Question: Please indicate a possible affordance area of the bench that can be used for sitting
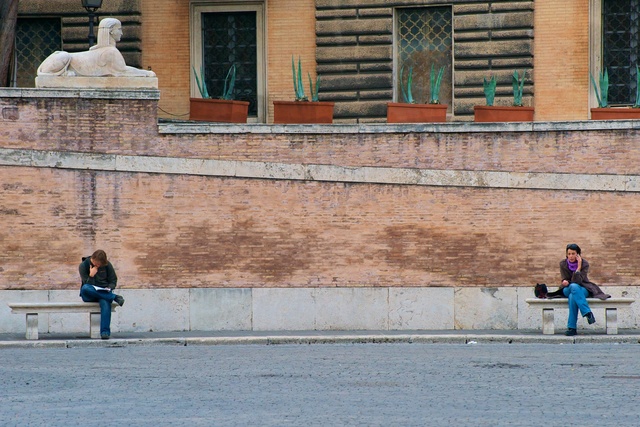
Answer: [8.315, 302.818, 119.492, 313.406]